Shemot (parashah)

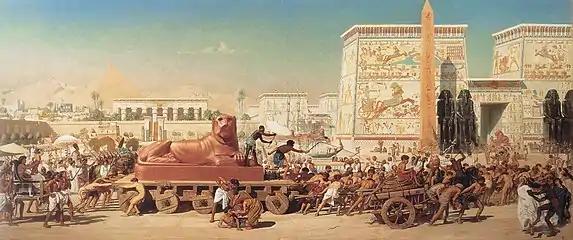
Israel in Egypt (1867 painting by Edward Poynter)

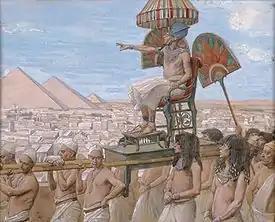
Pharaoh Notes the Importance of the Jewish People (watercolor circa 1896–1902 by James Tissot)

In the first reading, 70 descendants of Jacob came down to Egypt, and the Israelites were fruitful and filled the land. The first open portion ends here.